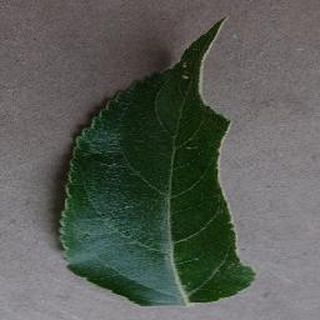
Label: healthy_apple